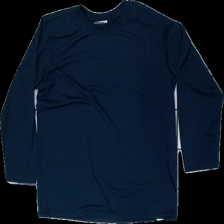
View: front
Type: Top
Category: Children
Brand: Not in the list
Brand text on label: Gildan Performance
Colors: Blue
Material: 100% polyester
Cut: Regular
Size: L
Season: All
Damage: Loose thread
Damage location: bottom right
Price range: 50-100
Recommended usage: Reuse
Description: Blue kids shirt